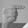
ASL letter: G